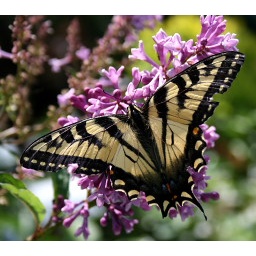
This yellow swallowtail butterfly was spotted on a lilac bush in East Amherst New York in May 2006.